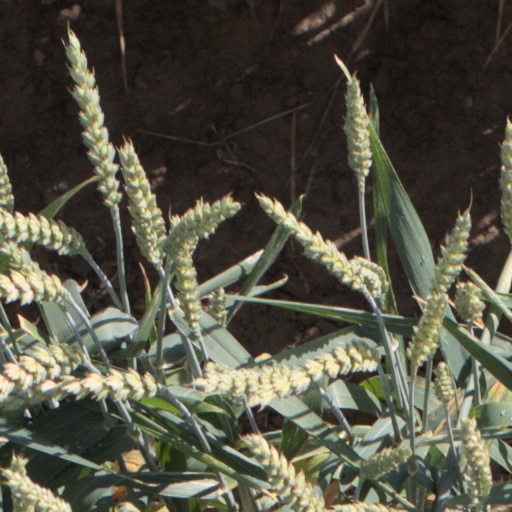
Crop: wheat